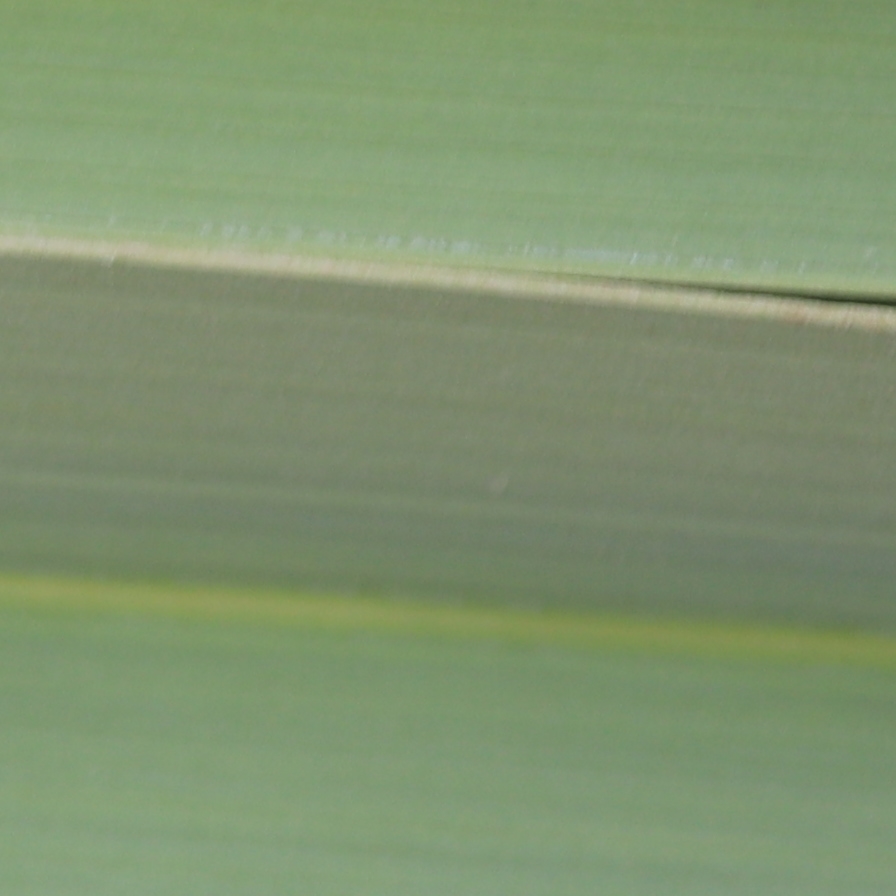
Label: Healthy